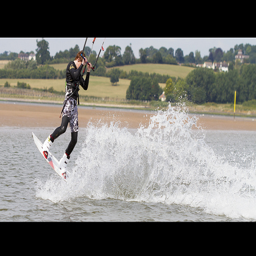
A person windsurfing on white board next to trees.
A parasailing surfer holds onto the handle as it takes him into the air.
a man on a ski board hanging onto a kite
A person in black and white stands on a board that is just above water and holds on to a bar.
A woman glides over the water while standing on a glider.